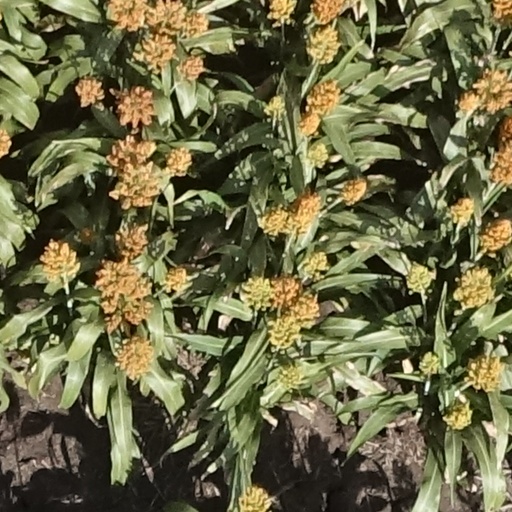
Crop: sorghum